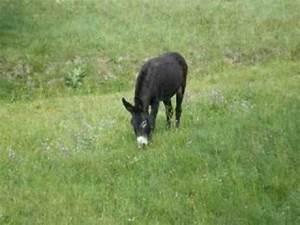
sheep